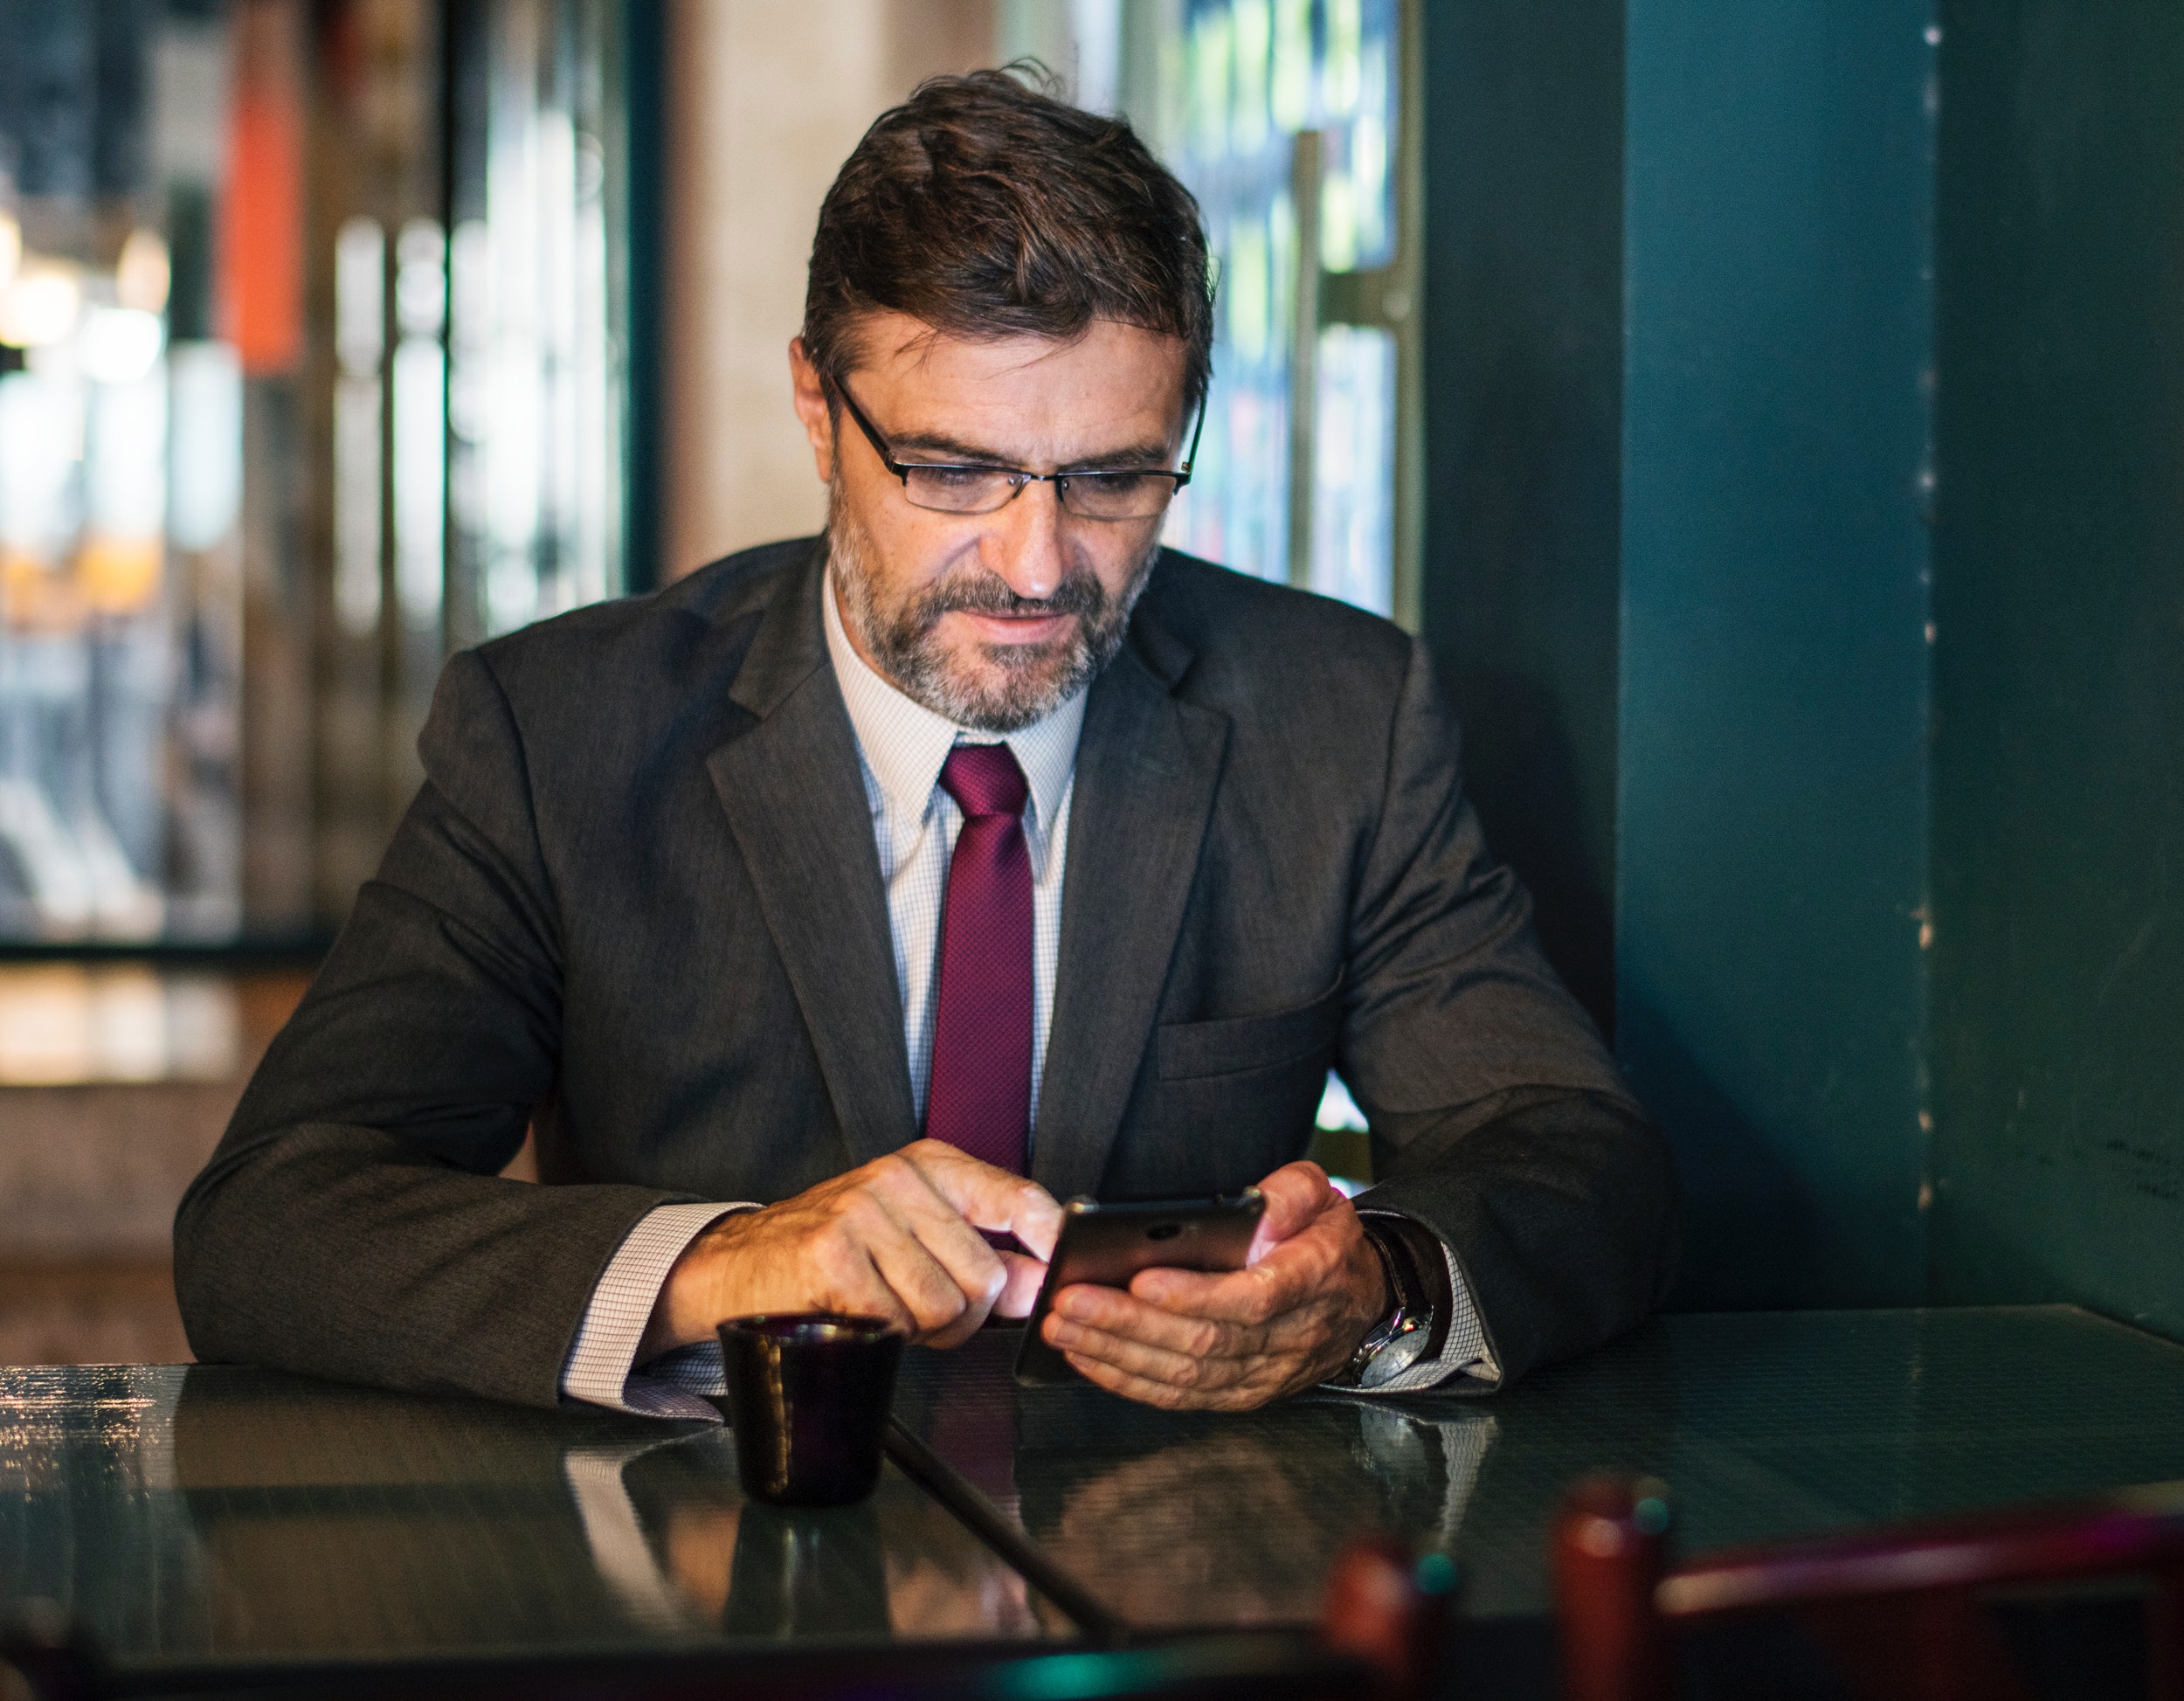
white collar worker, businessperson, suit, business